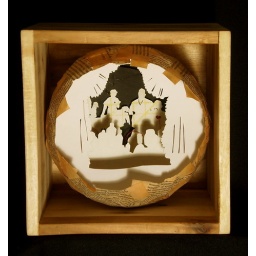
scherenschnitte cut paper in wooden diorama8x8x7